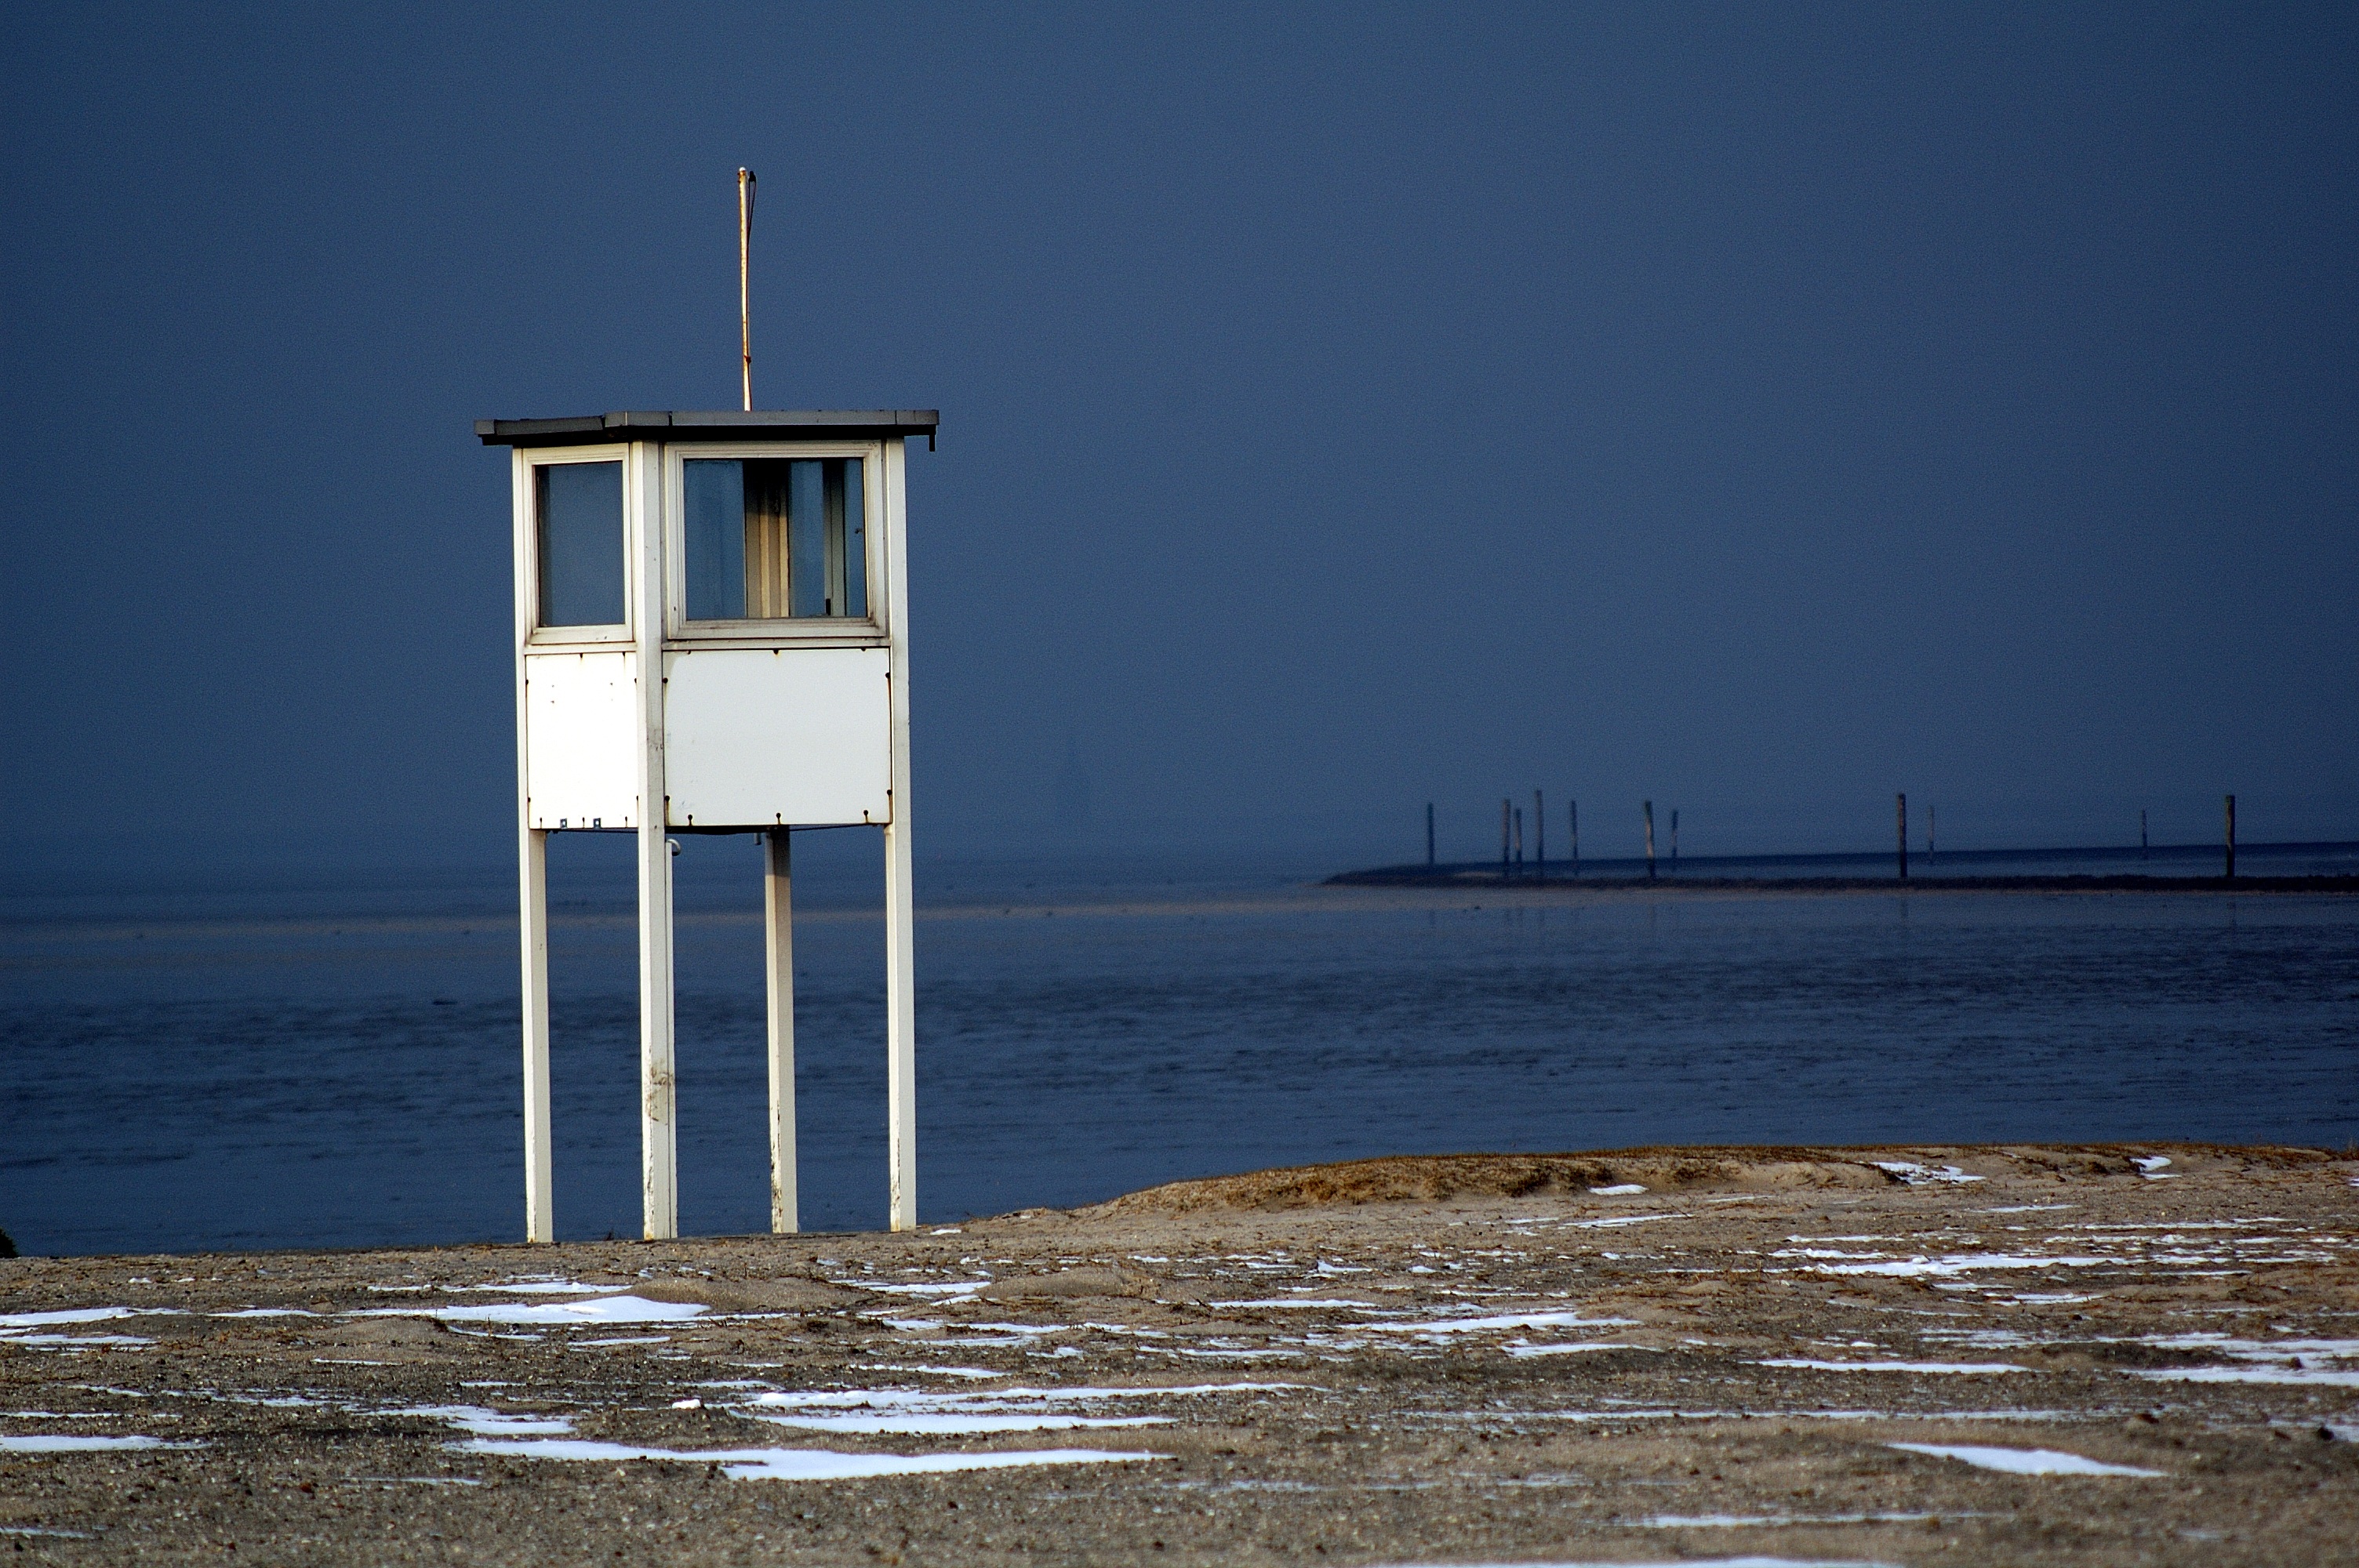
beach, sea, coast, water, ocean, horizon, lighthouse, sky, shore, wave, wind, pier, reflection, tower, bay, blue, body of water, north sea, watchtower, northern germany, wadden sea